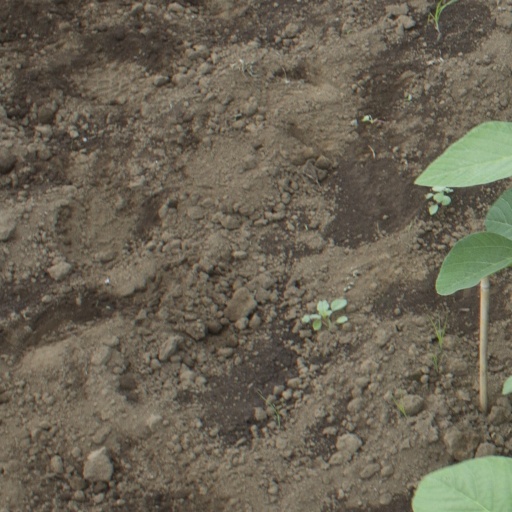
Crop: soybean